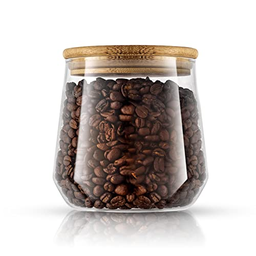
Label: glass